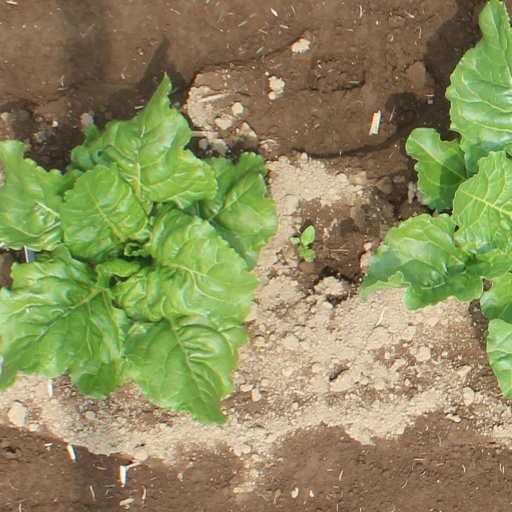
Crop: sugar beet